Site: brandenburg
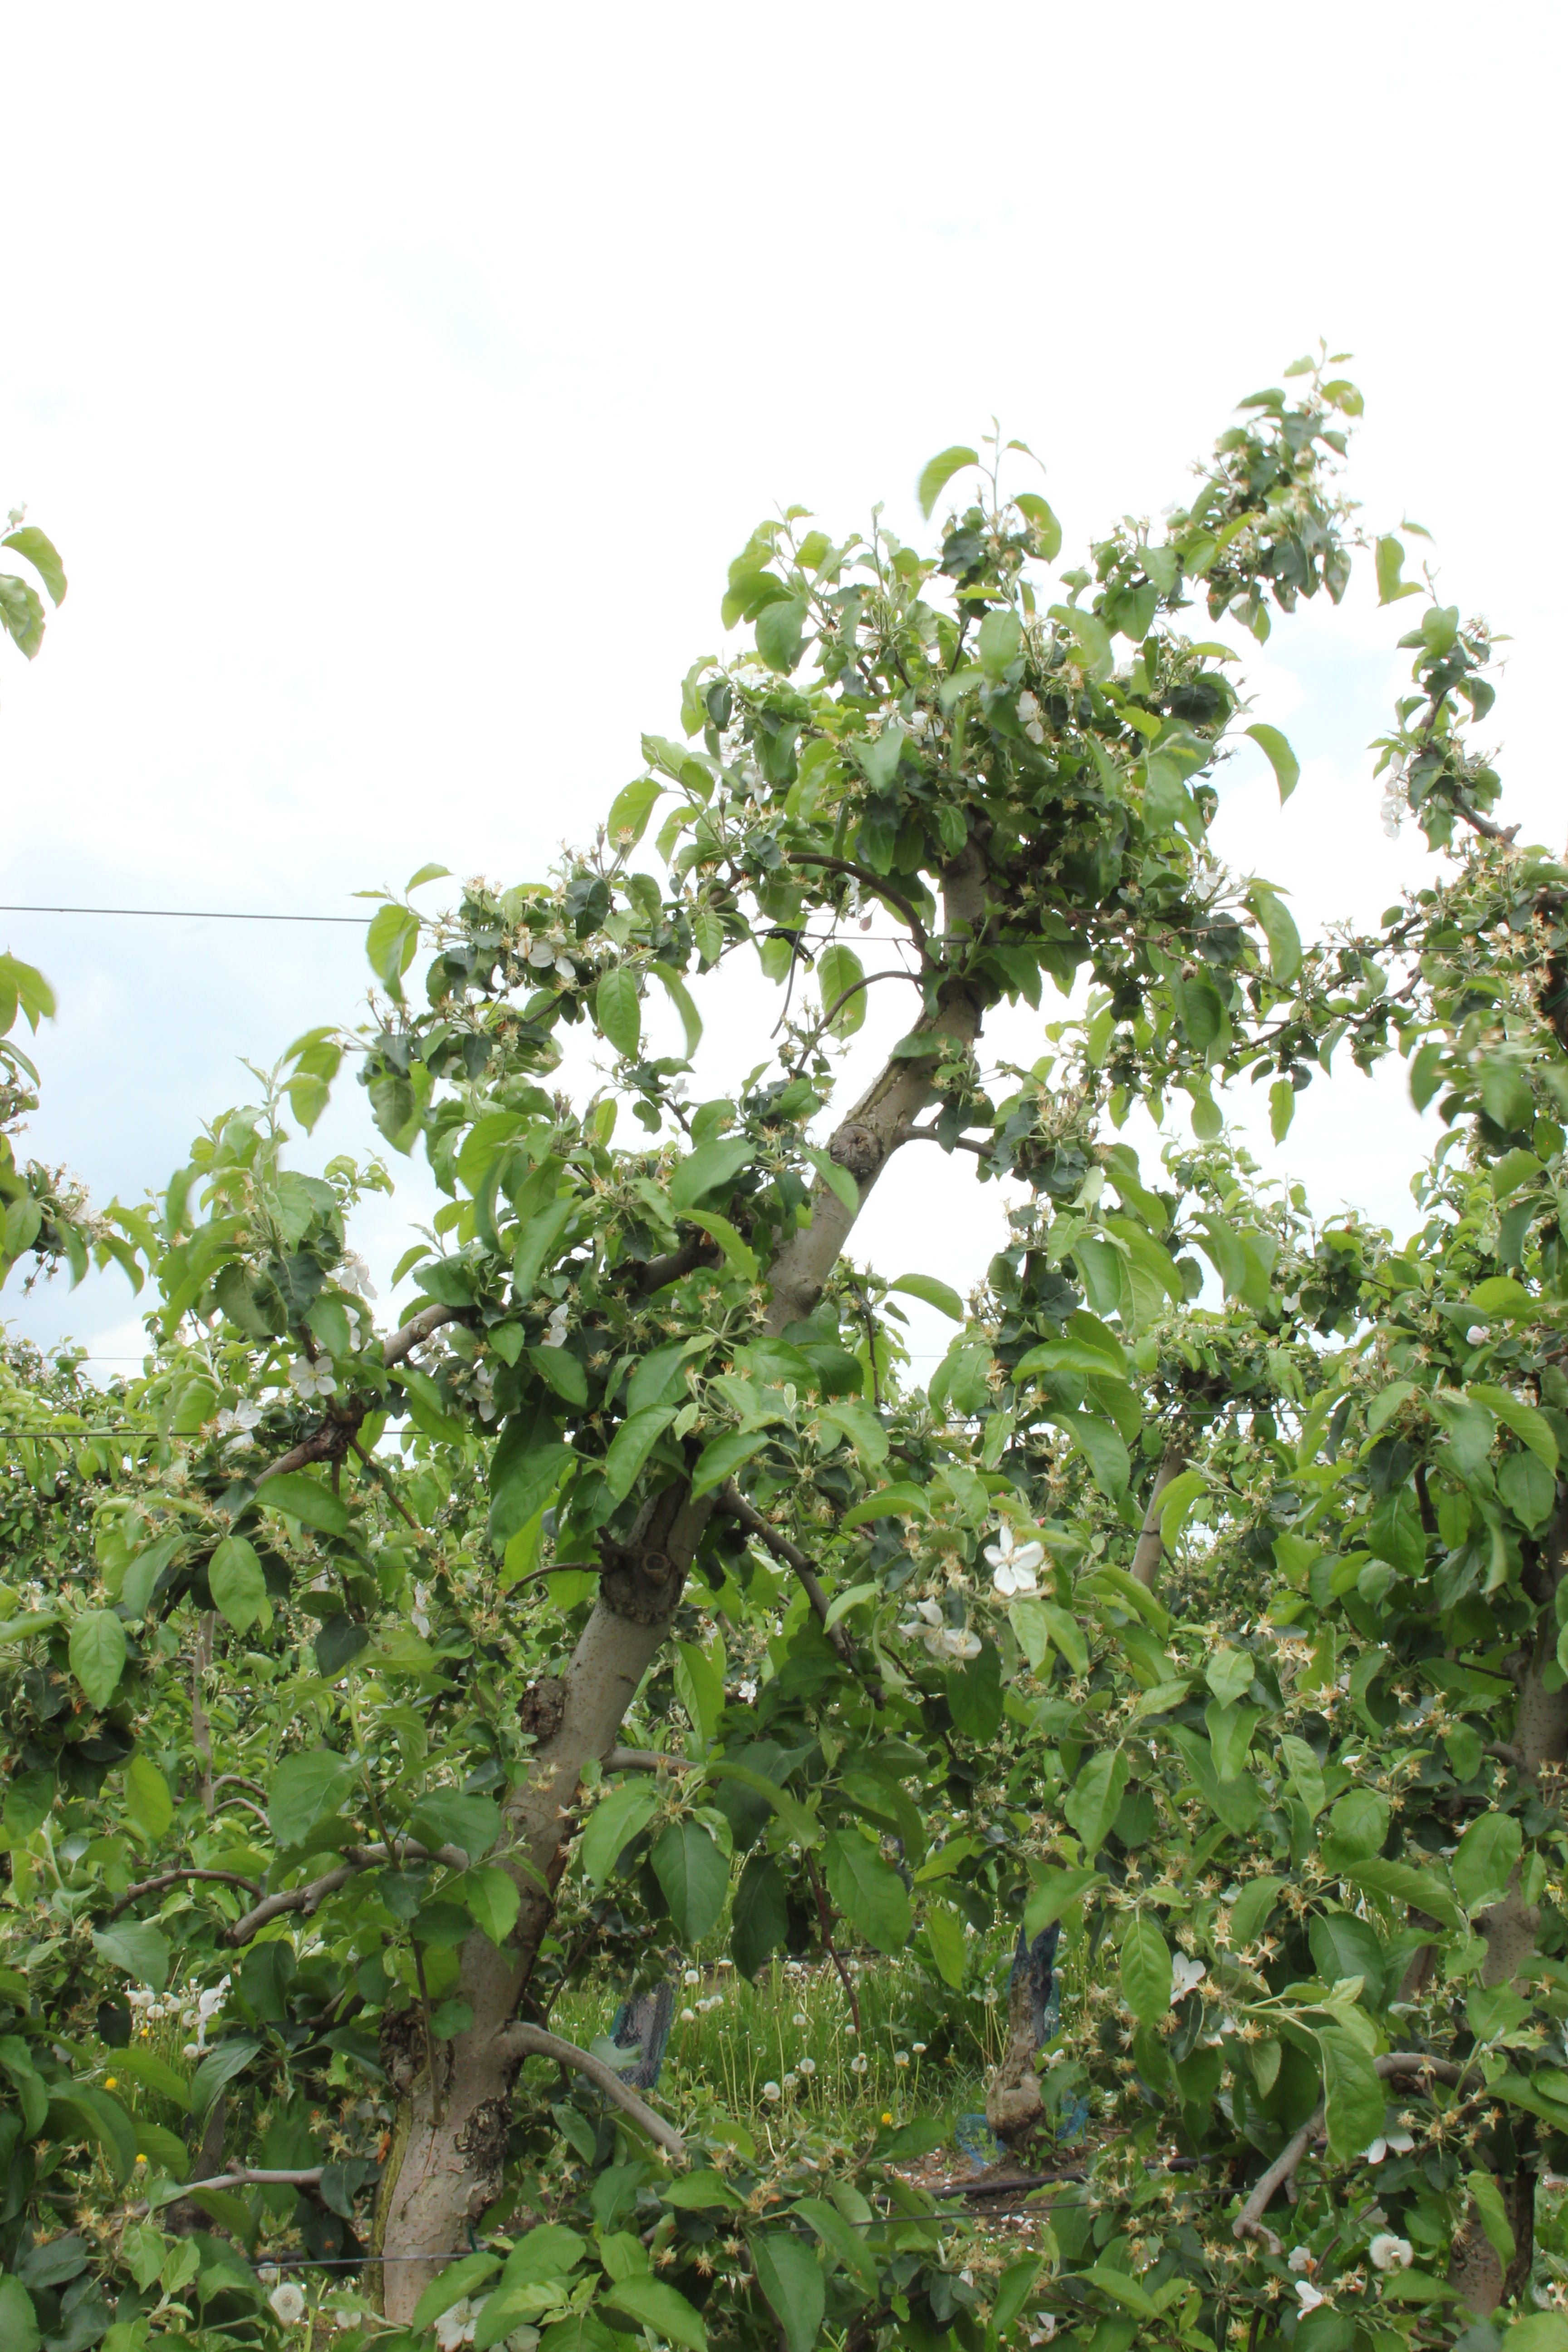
Growth stage (BBCH 67): Flowering